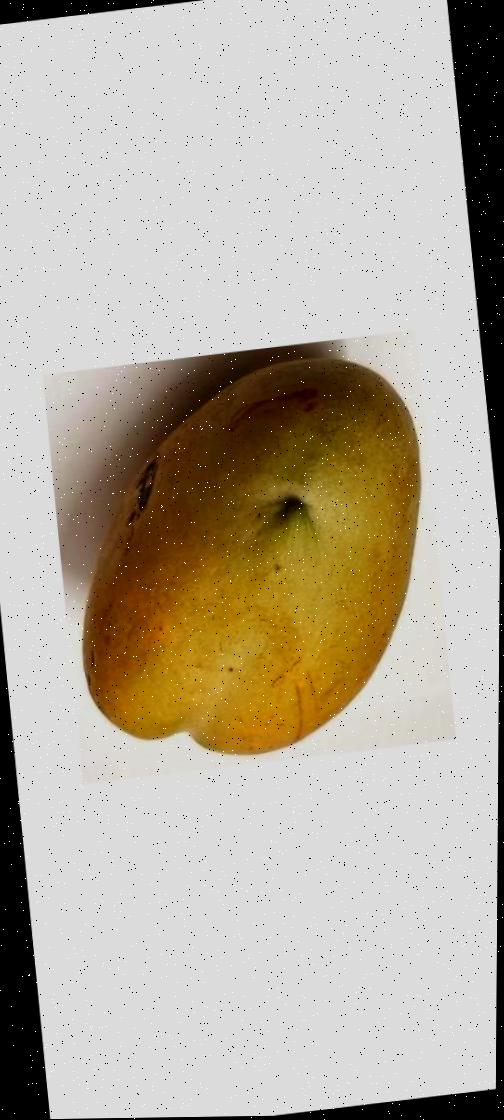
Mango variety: Bari-11